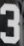
Number: 3